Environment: real
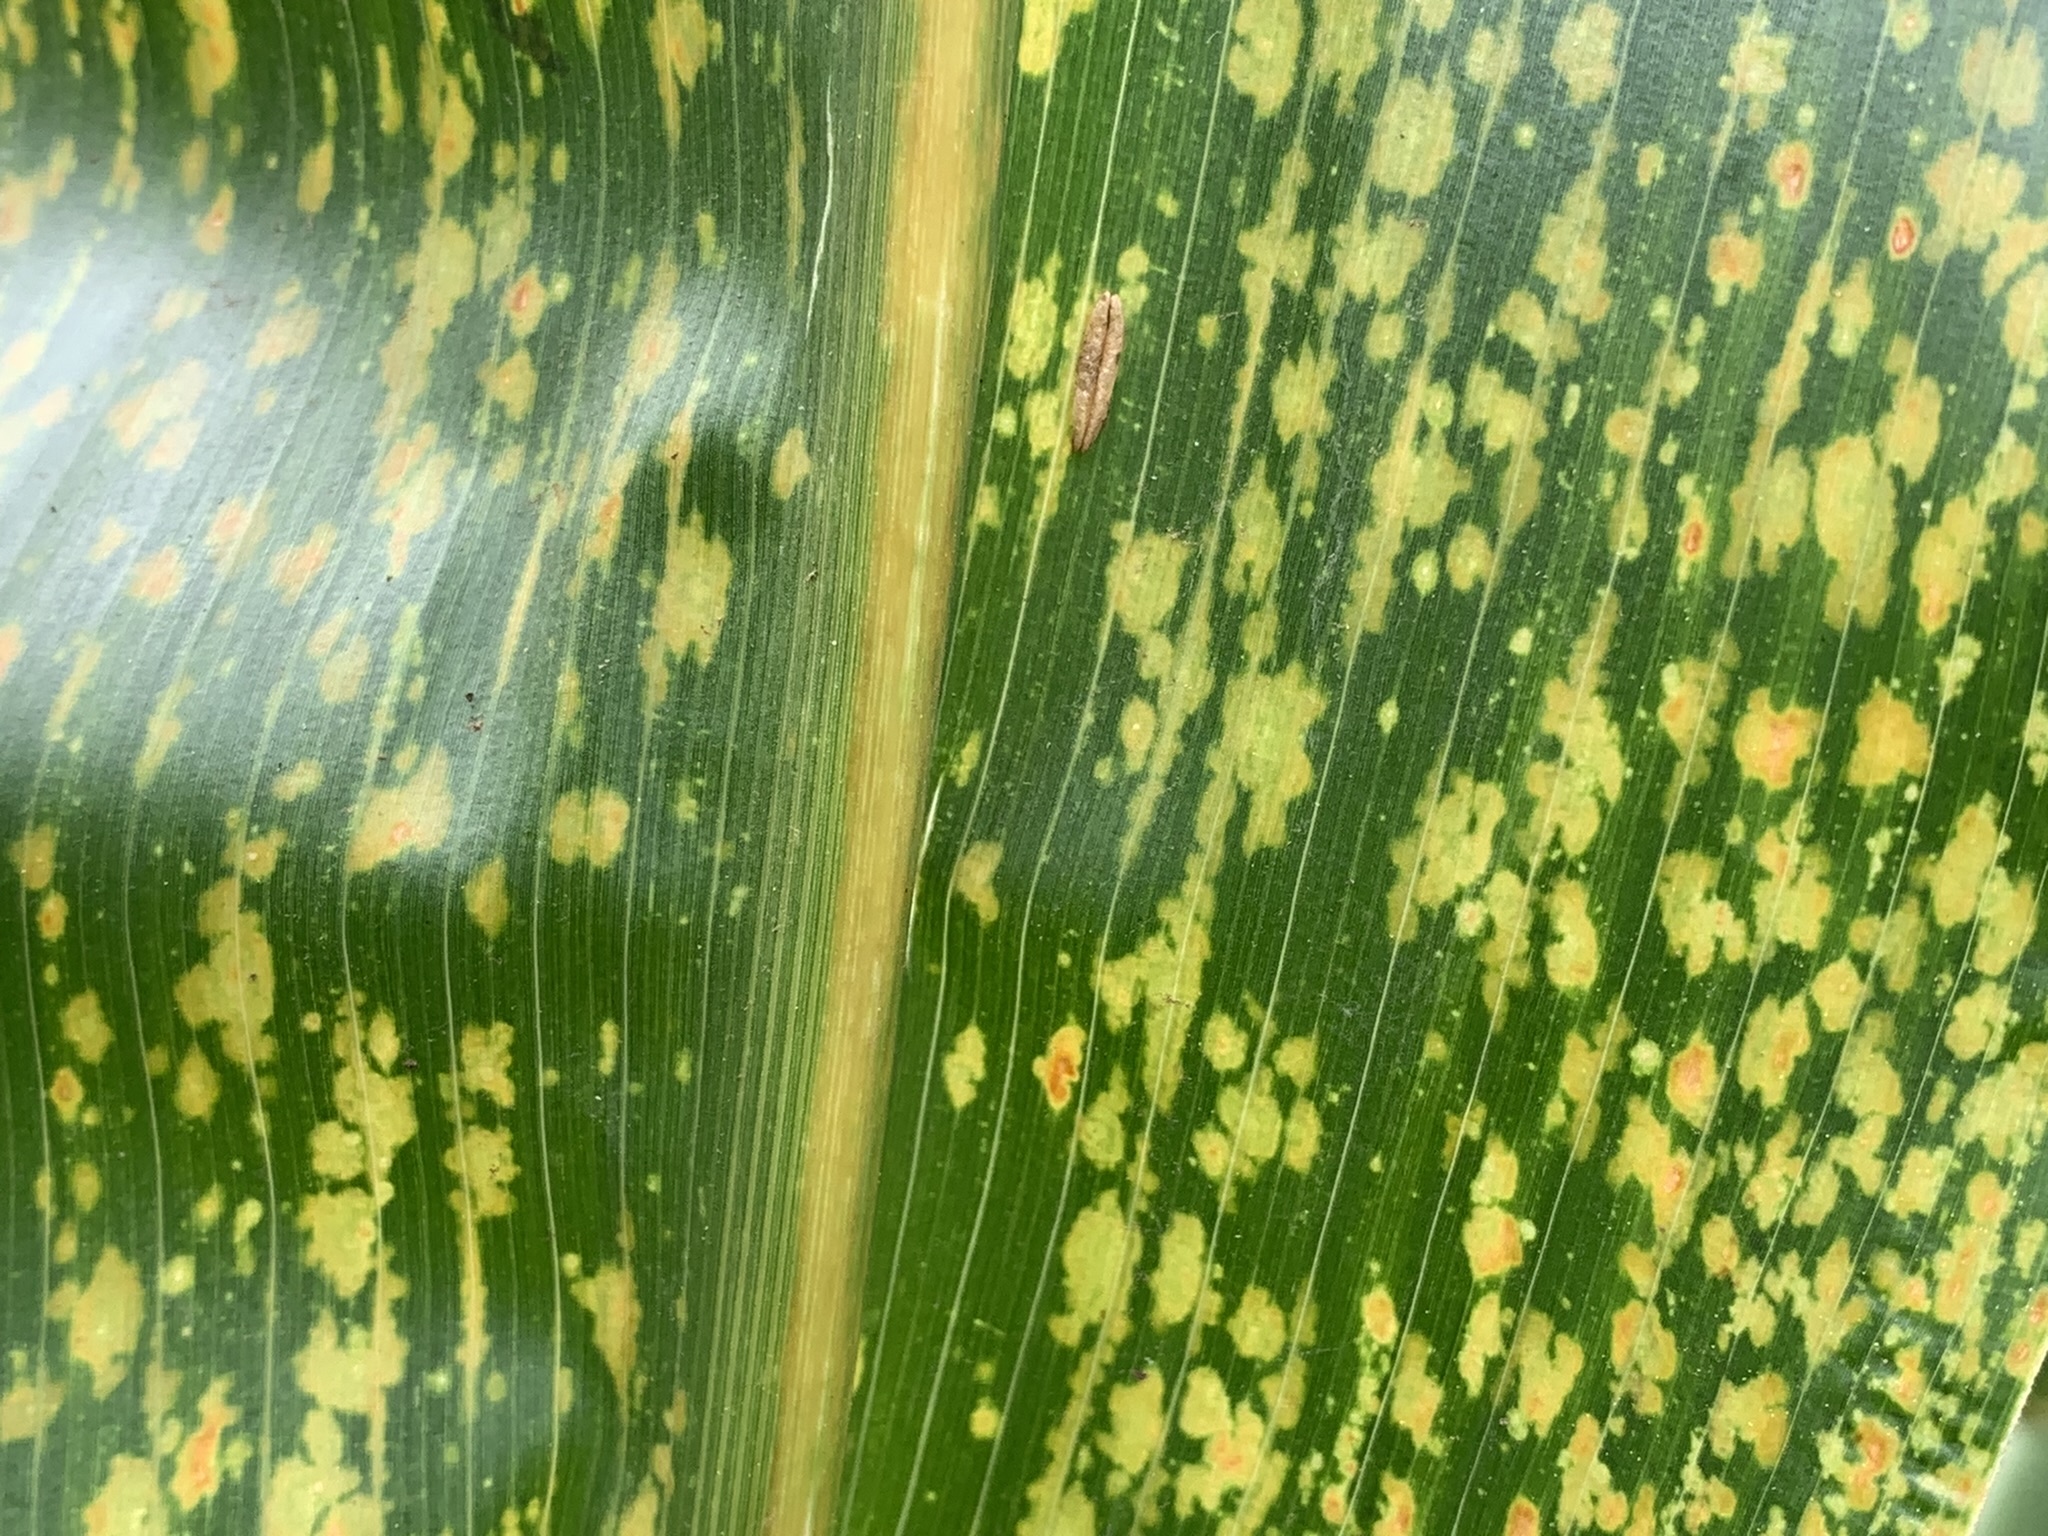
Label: lethal_necrosis